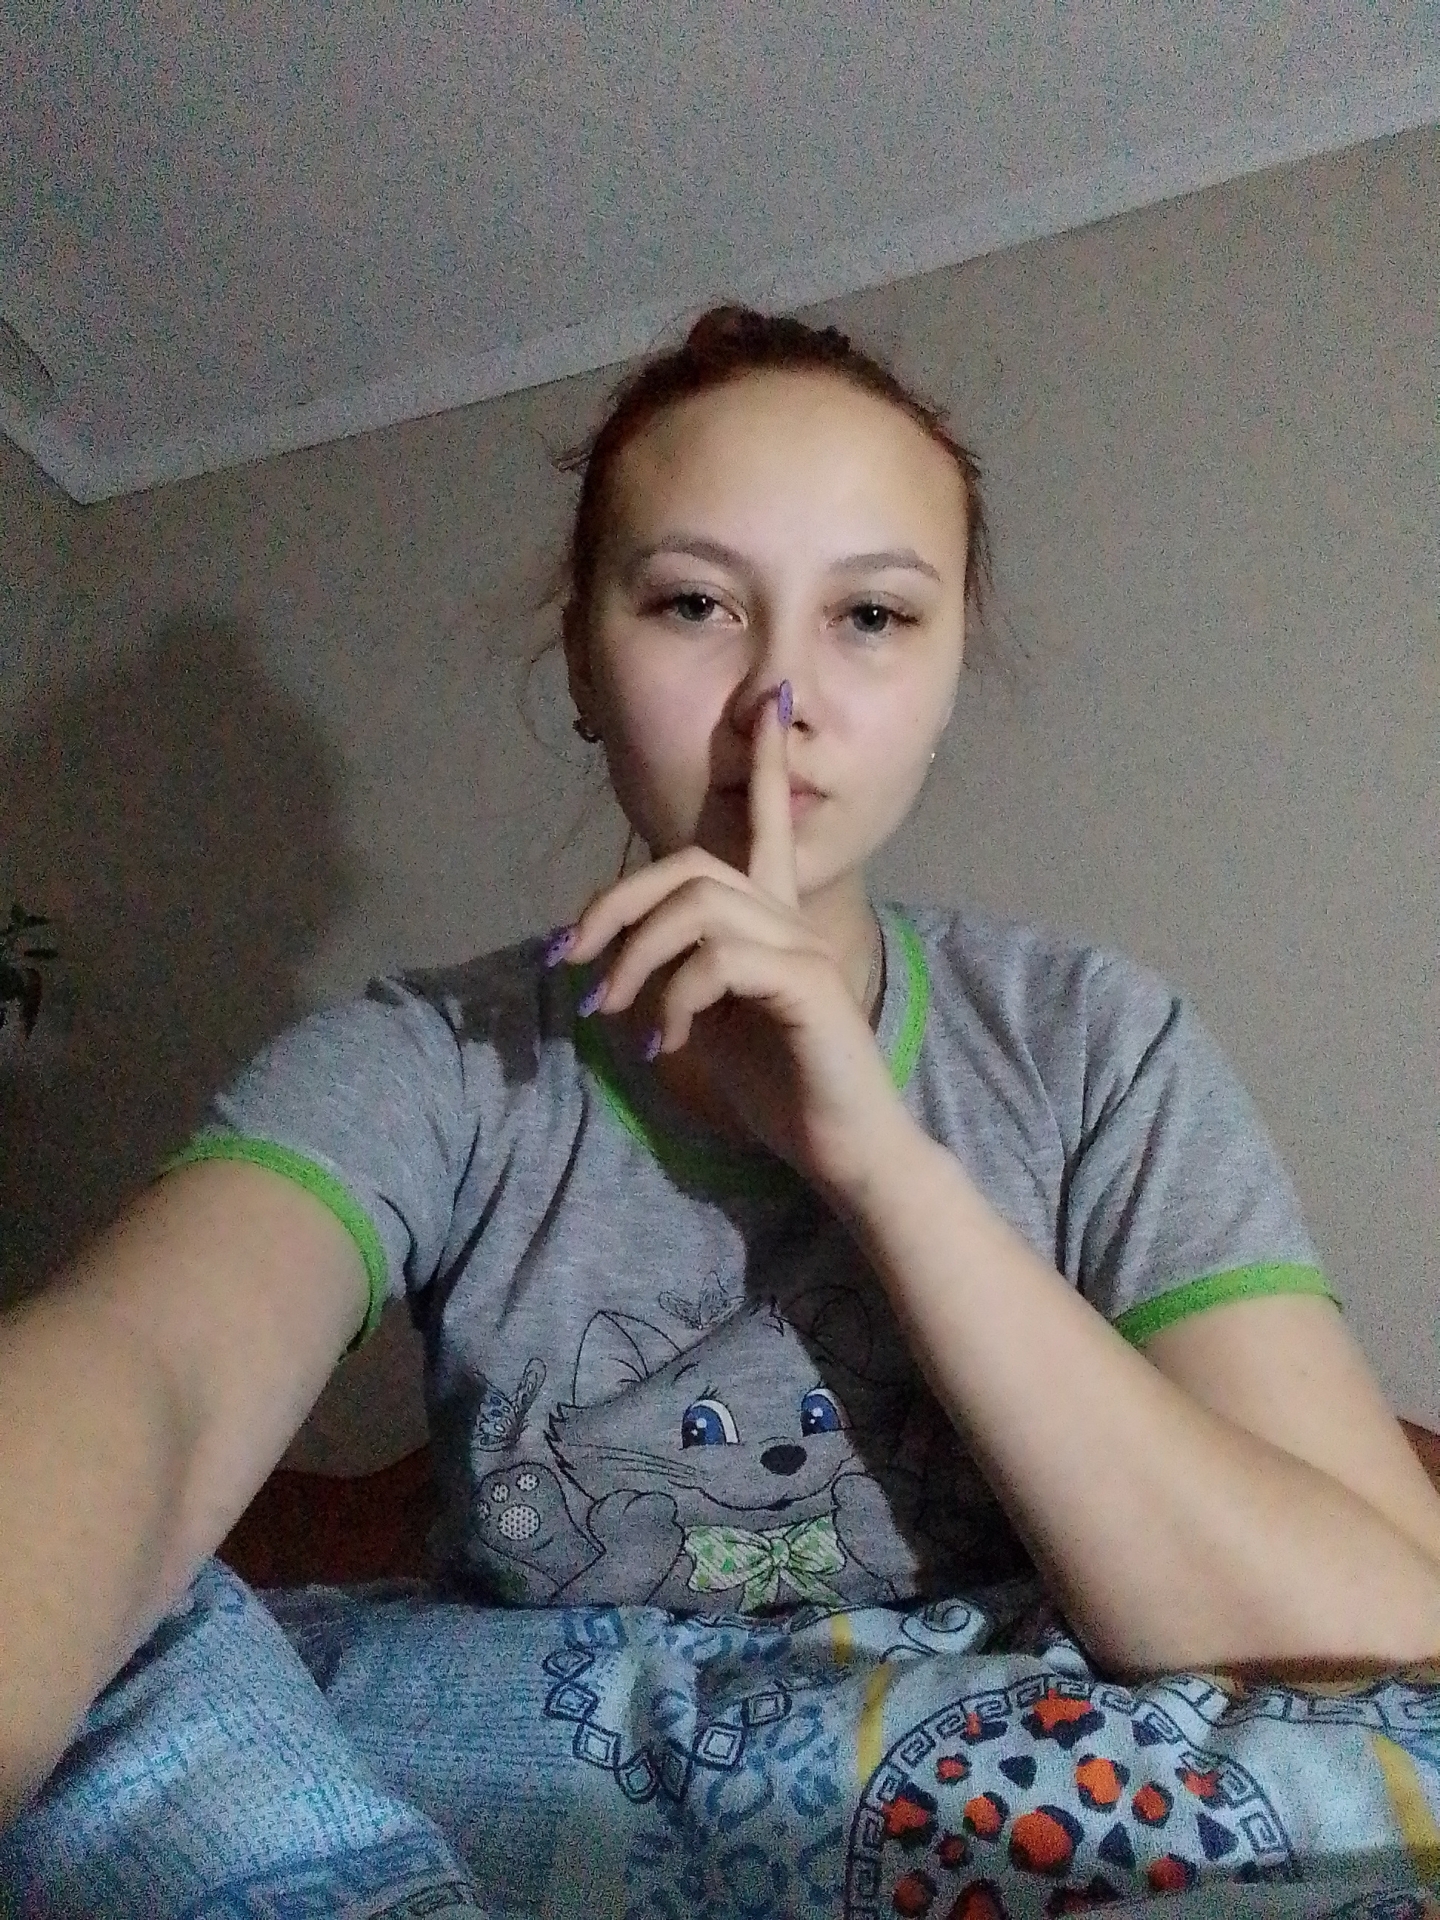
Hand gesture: mute